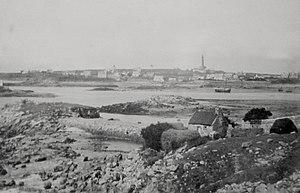
Jules Duclos
Île-de-Batz [il də bɑ], est une commune française située dans le nord du département du Finistère, en région Bretagne. Elle est constituée de l’île de Batz, faisant face à Roscoff. Son territoire faisait autrefois partie du minihy de Saint Pol.